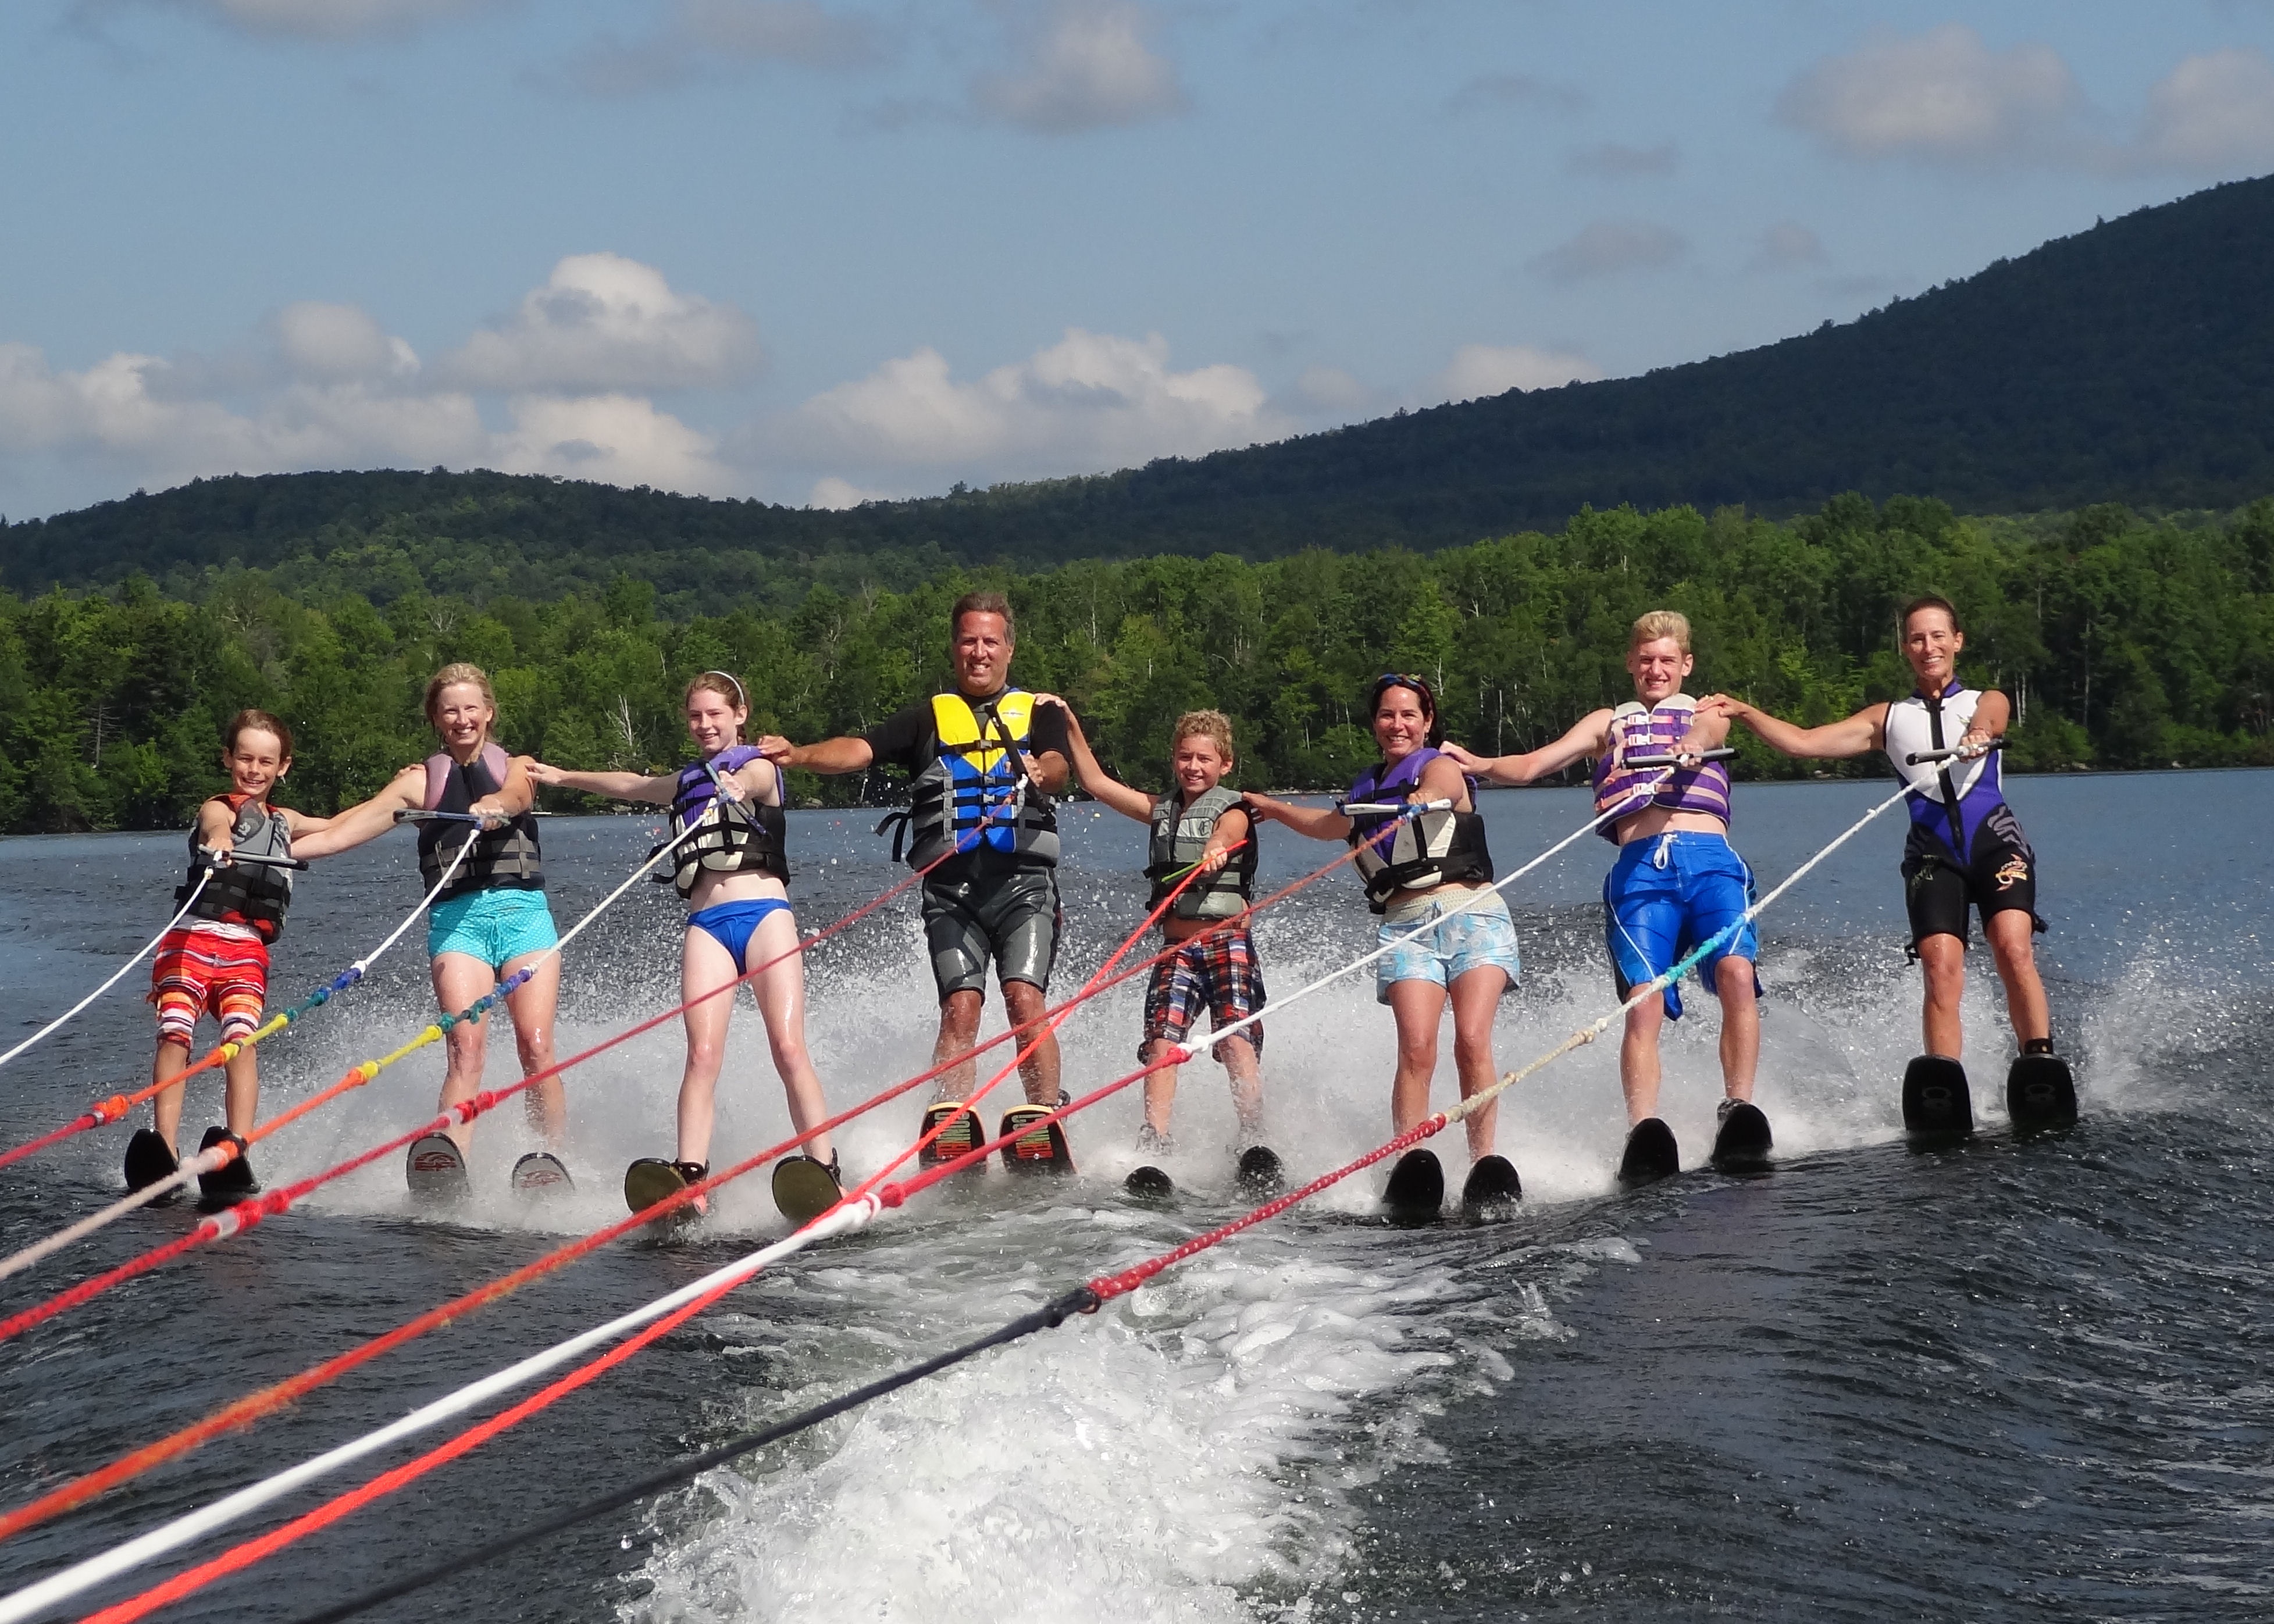
summer, paddle, vehicle, family, sports, boating, rowing, water sport, waterskiing, endurance sports, towed water sport